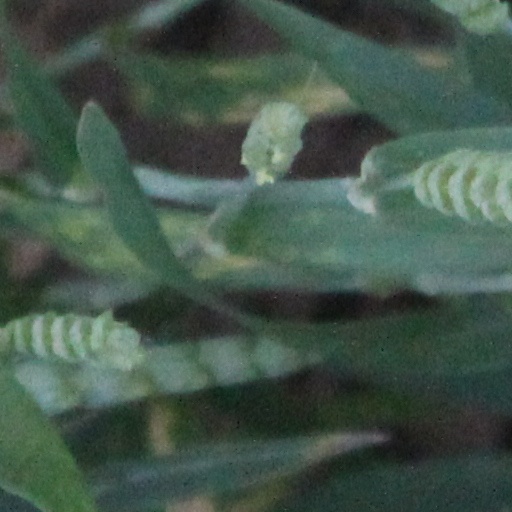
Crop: wheat